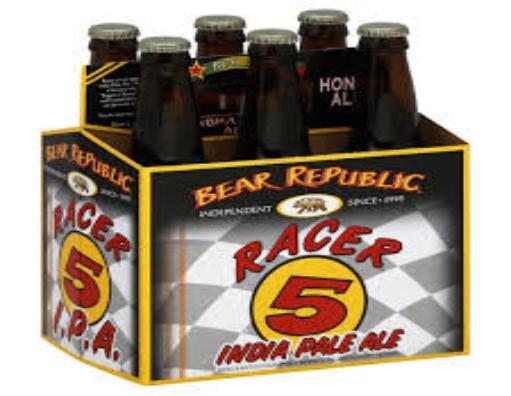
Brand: Bear Republic
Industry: Food